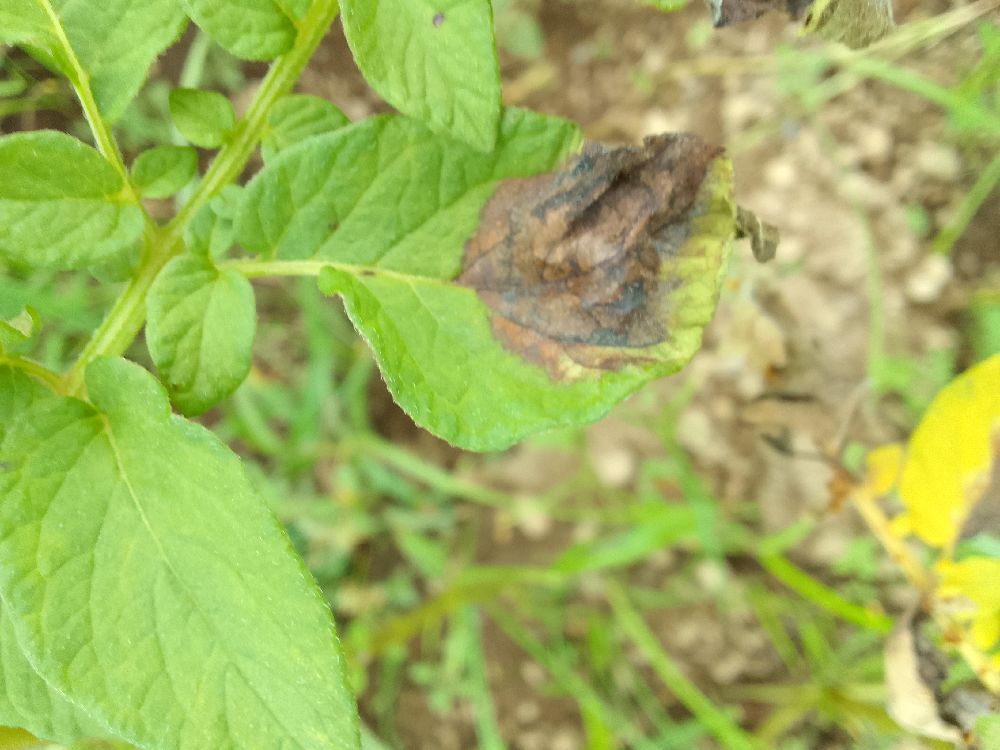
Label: Late blight